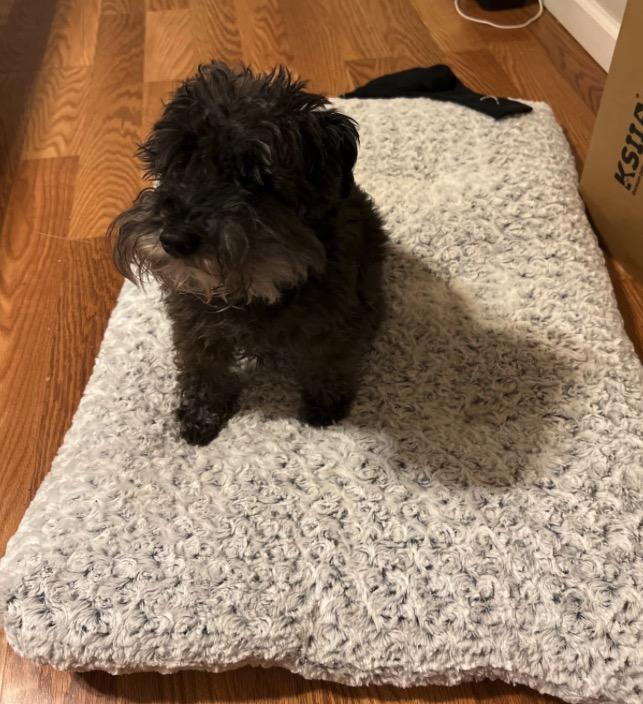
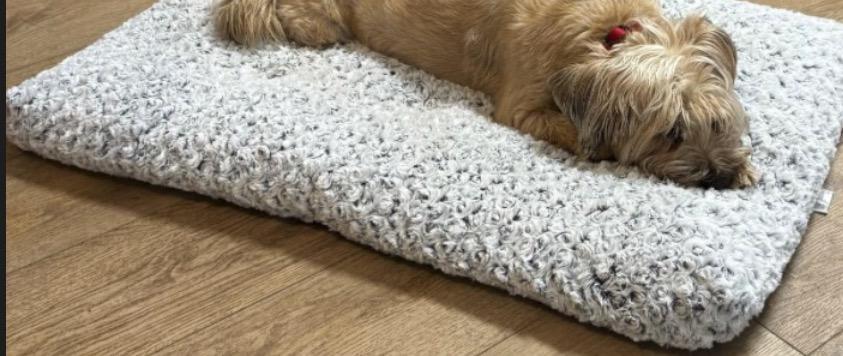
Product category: misc
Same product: yes